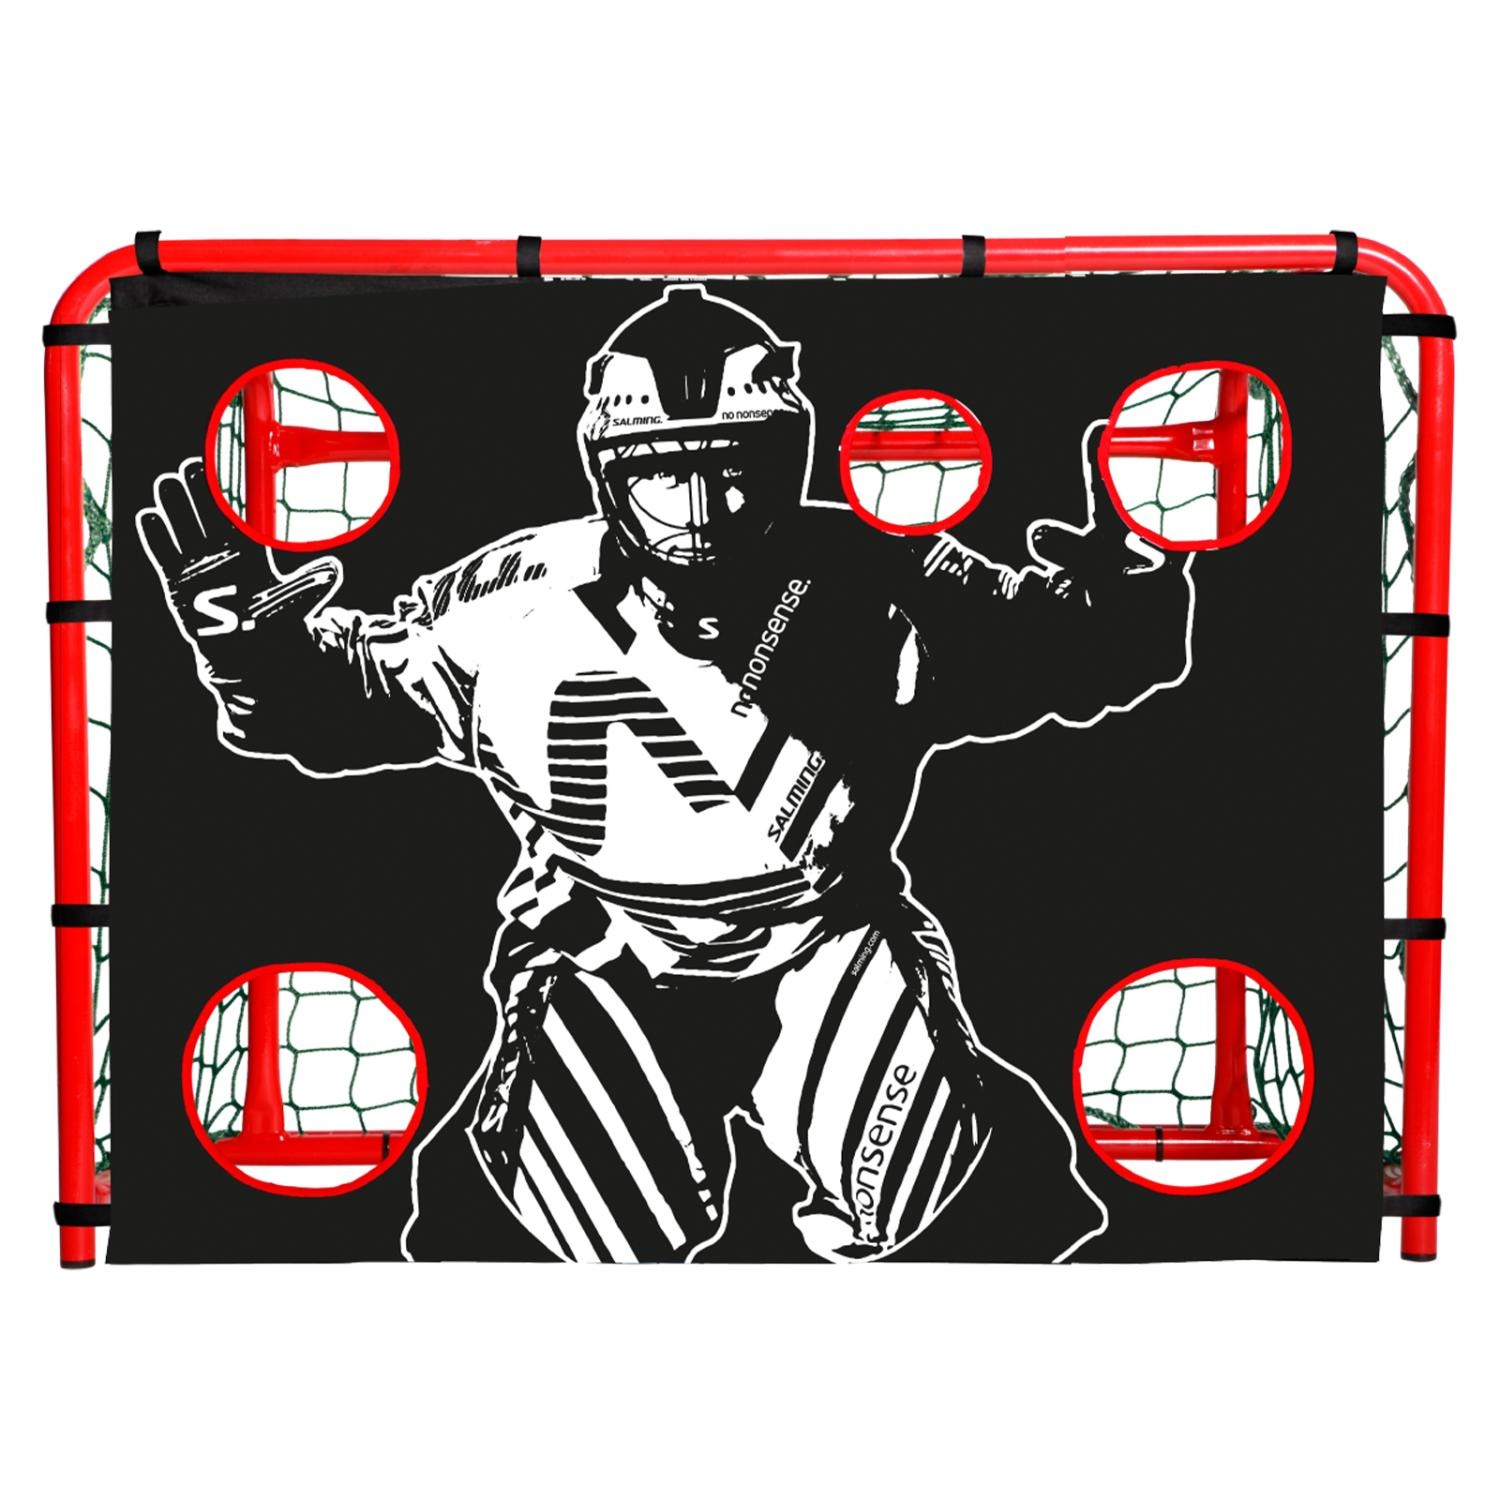
Campus Goal Buster
Brand: Salming
Skudd duk for innebandymål i . Laget for skuddtrening med hull i duken for trening av presisjon i de mest målfarlige områdene. Laget i 100% Polyester med borrelås fester.
Category: Sporting Goods > Athletics > Team Handball > Team Handball Training Aids > Team Handball Shooting Targets